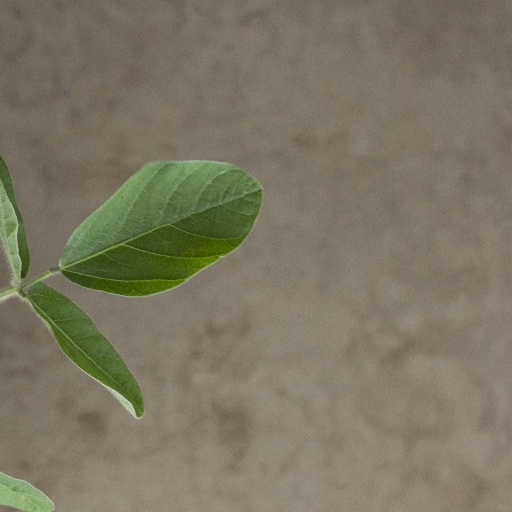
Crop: soybean